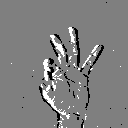
ASL letter: f